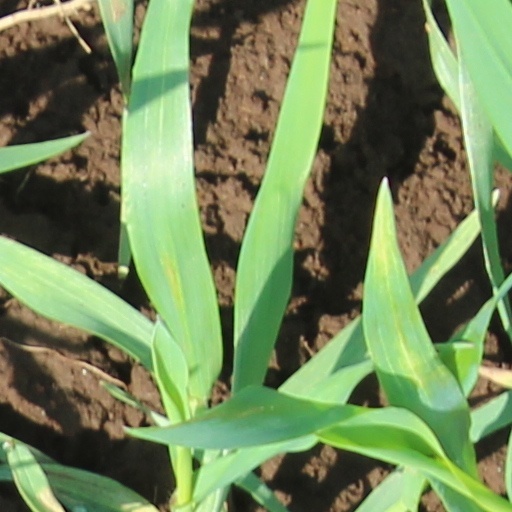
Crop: wheat